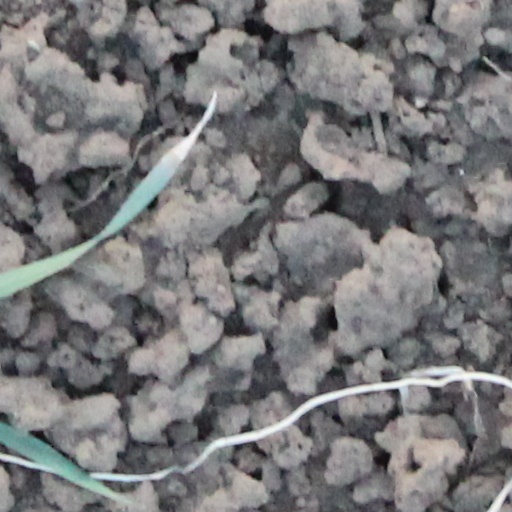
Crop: wheat